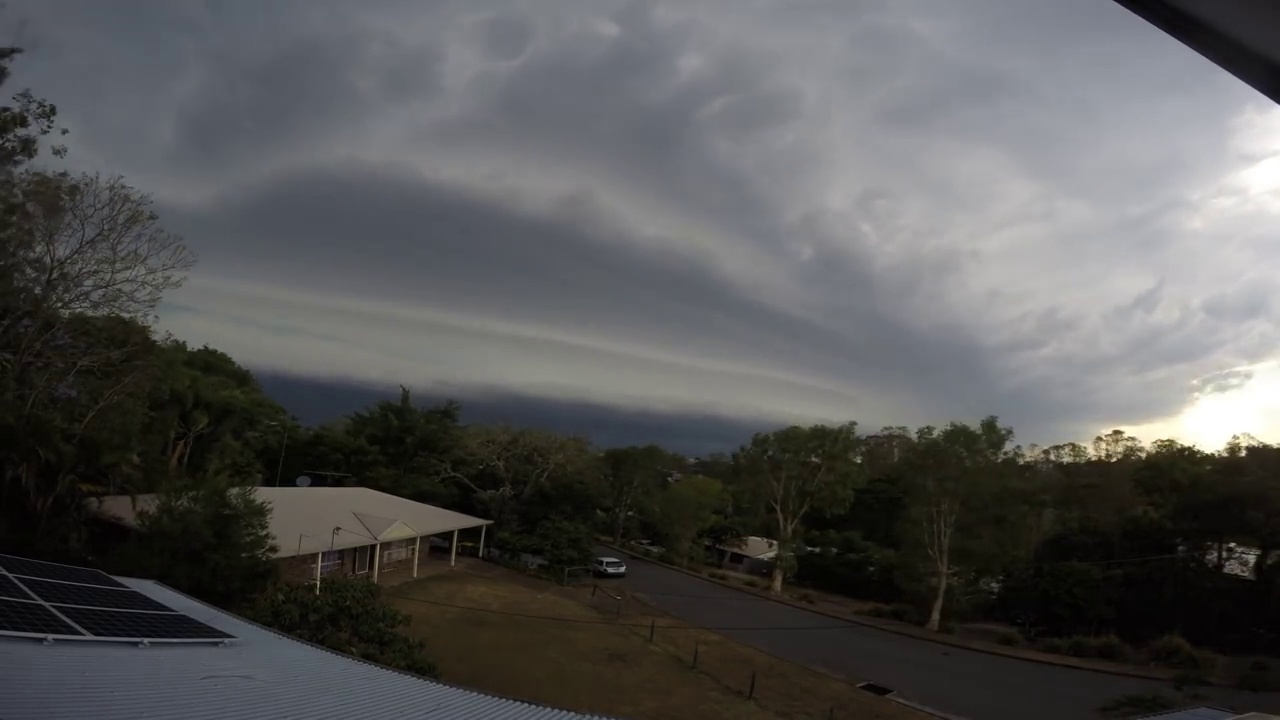
Fire: no
Smoke: no